Bronxville Union Free School District

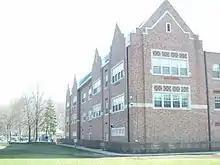
A new wing was added to accommodate increased enrollment.

The elementary school, middle school, and high school are located in one large building near the downtown. The campus, located on Pondfield Road, is located in a low point in the town; during particularly heavy rains in the past, the school has experienced flooding. There was a period when the school was closed for several weeks as a result of flooding. As a result, boilers and heating equipment have been moved to higher levels, and basement areas have been remodeled with moisture resistant substances in case the building is flooded again.